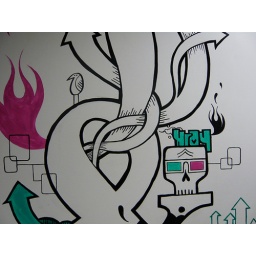
office wall in LA. acrylic and ink on a lovely freshly painted wall.